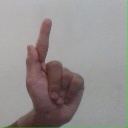
अक्षर: ळ